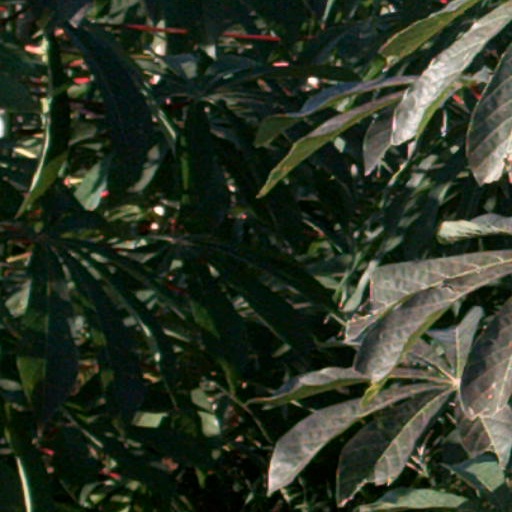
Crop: cassava